Brodie helmet

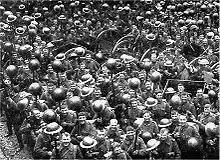
The Loyal North Lancashire Regiment showing off their new Brodie helmets (1916).

The original paint scheme, suggested by Brodie, was a mottled light green, blue and orange camouflage but they were also painted in green or blue-grey.